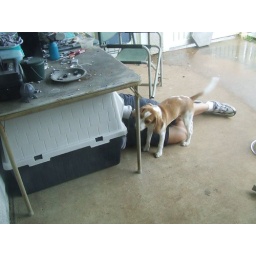
And yes, in this picture, he really is pushing the dog out of the dog house